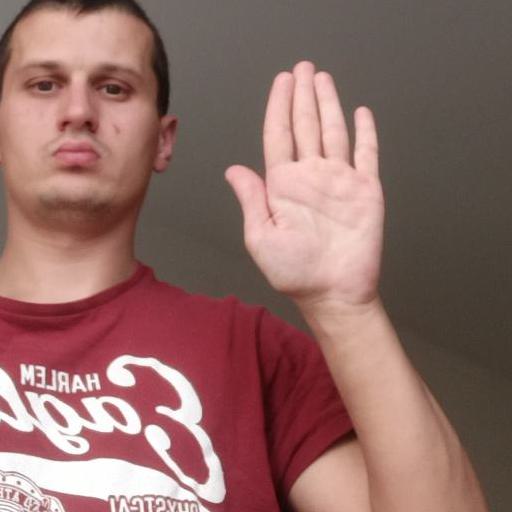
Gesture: stop